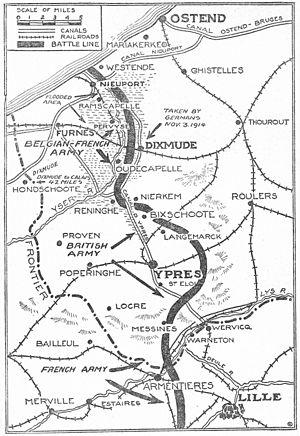
Reninge ou Reninghe est une section de la ville belge de Lo-Reninge située en Région flamande dans la province de Flandre-Occidentale.
Le front de l'Yser a été ouvert en octobre 1914 et tiendra jusqu'à l'offensive alliée de 1918.
Oudecapelle, en néerlandais Oudekapelle est une section de la ville belge de Dixmude située en Région flamande dans la province de Flandre-Occidentale.